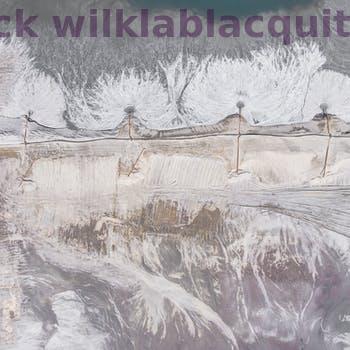
Label: Watermark